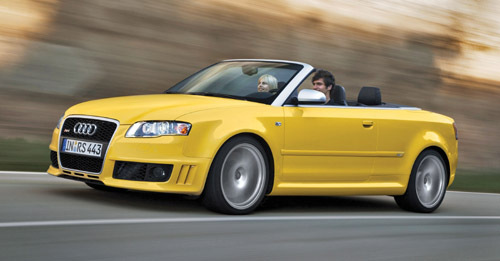
Car model: 2008 Audi RS 4 Convertible